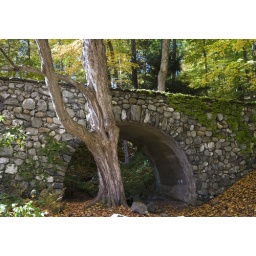
This stone bridge at Innisfree Garden was surrounded by trees in brilliant fall color.